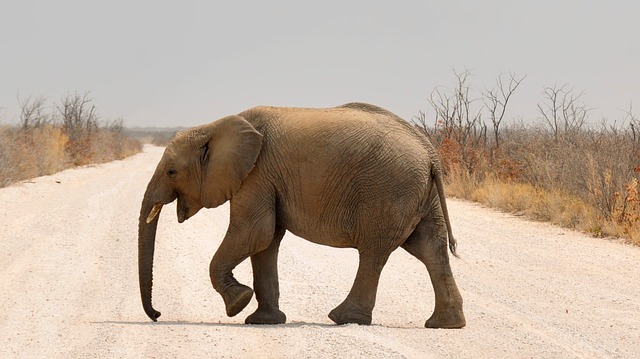
Label: elephant